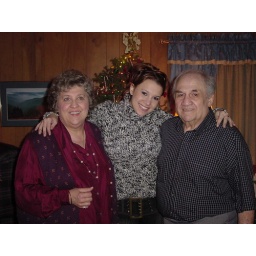
Aubrey Kane and at her grandparents house posing in front of the tree